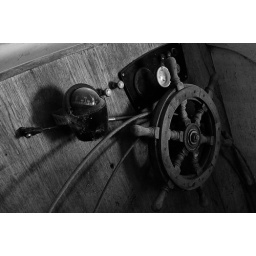
Old river boat in need of some T.L.C. Searles Boat-Yard.